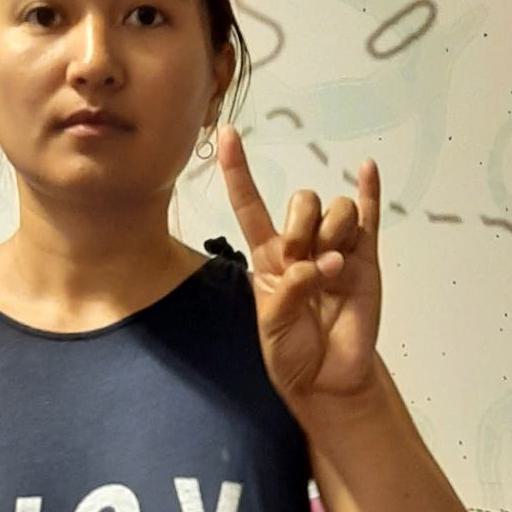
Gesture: rock